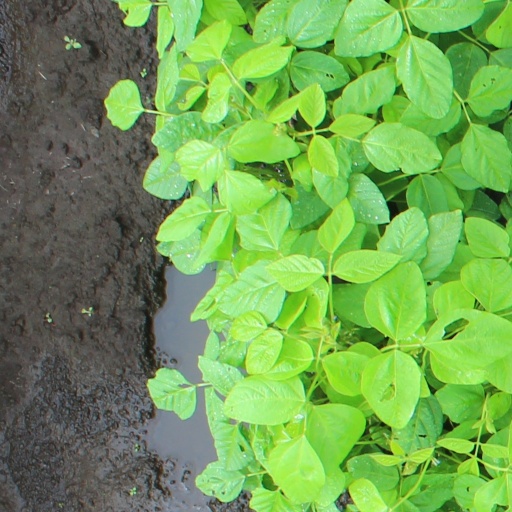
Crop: soybean